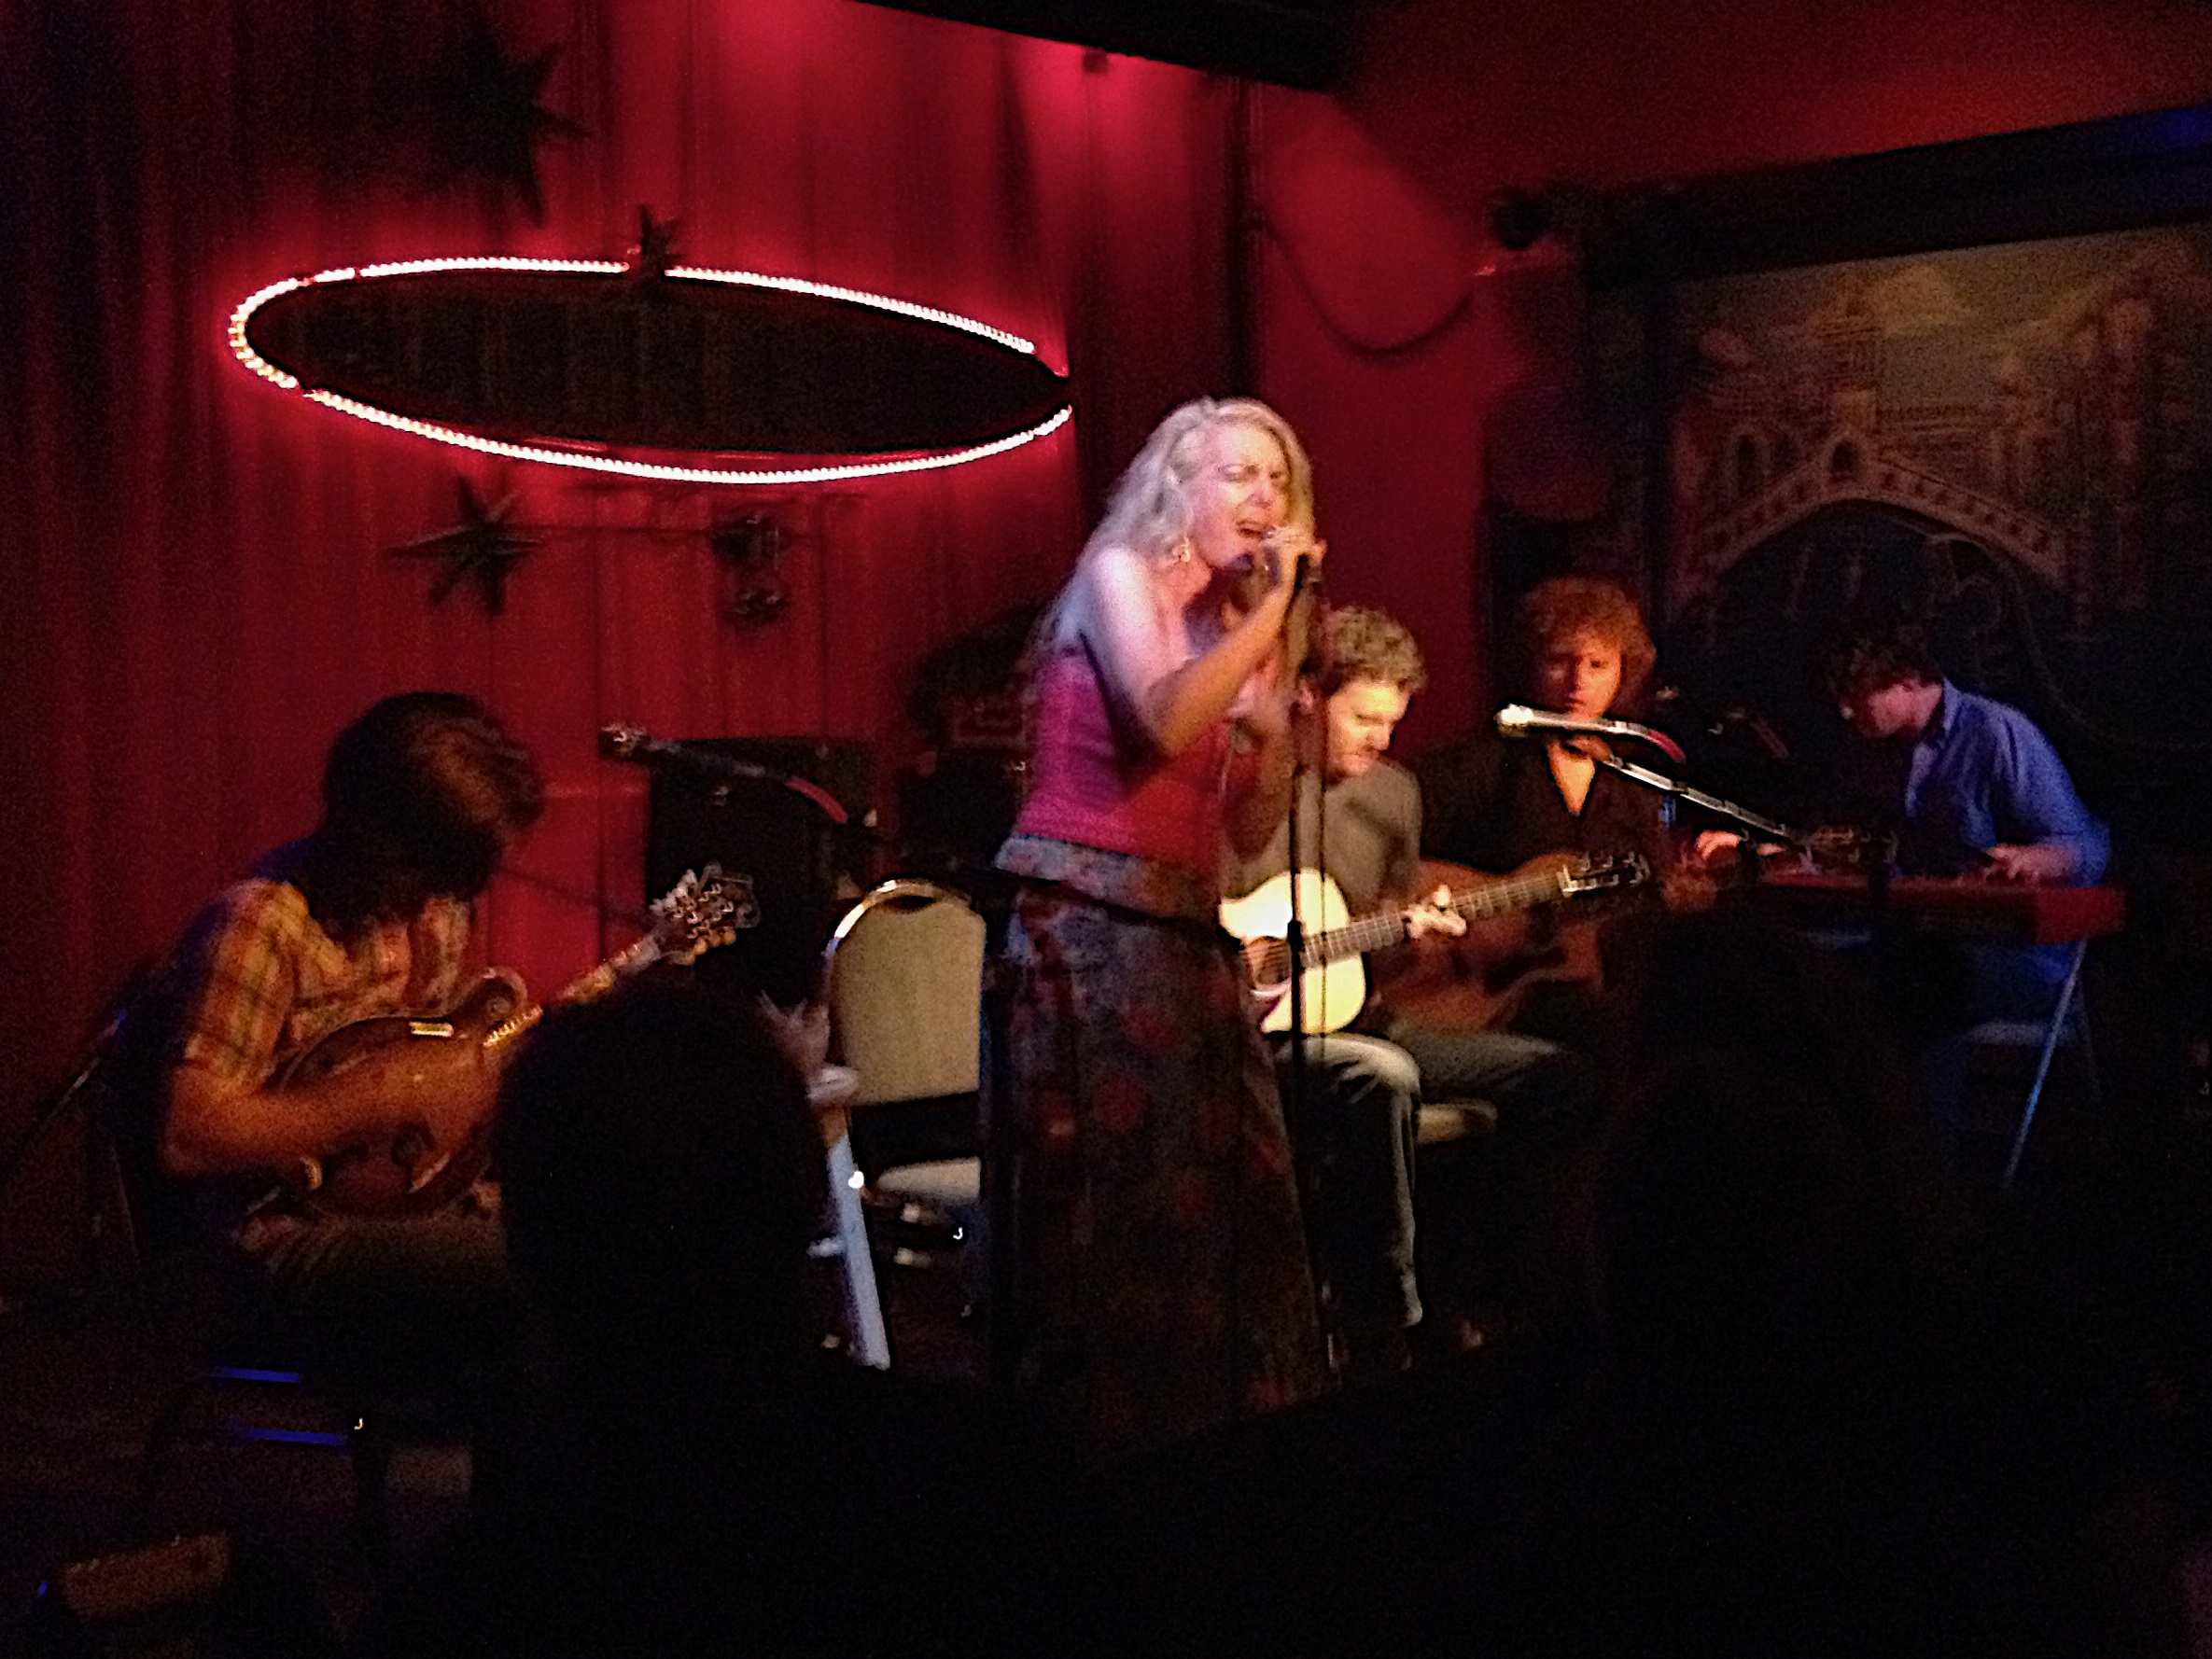
music, concert, musician, stage, performance, singing, entertainment, musical theatre